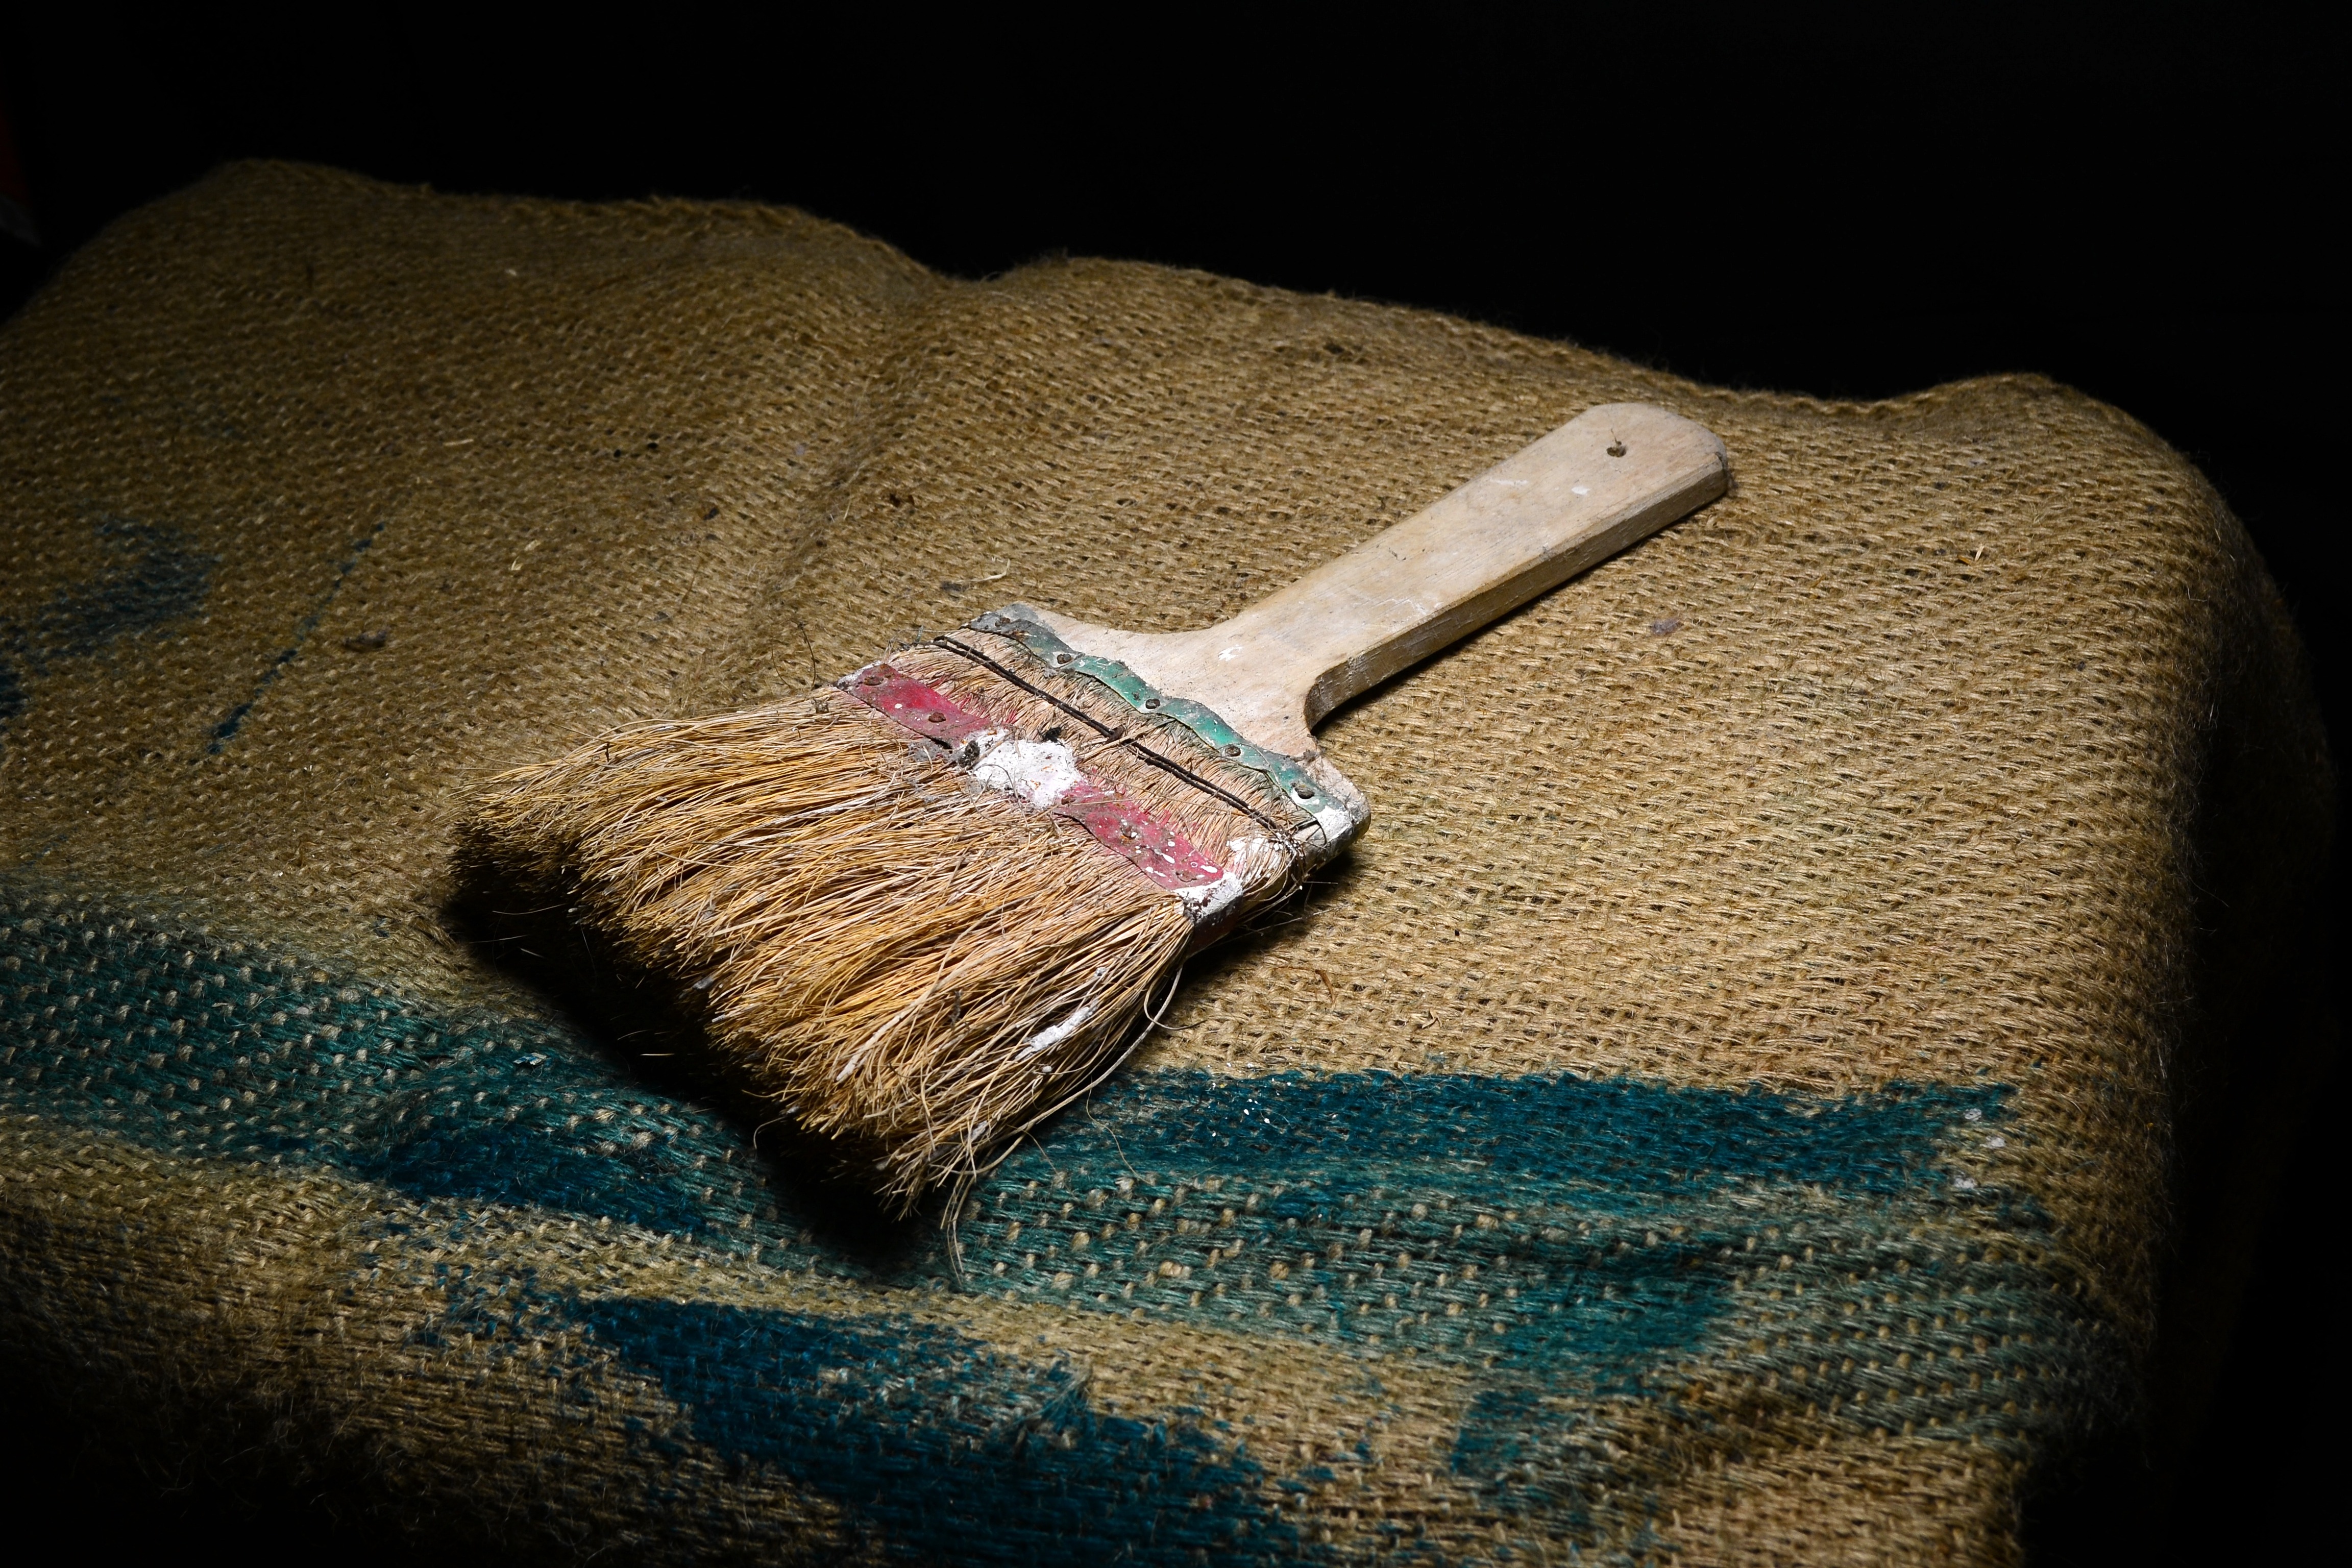
hand, antique, moody, color, paint brush, material, light painting, sack, thread, textile, dull, sri lanka, ceylon, macro photography, mawanella, old brush